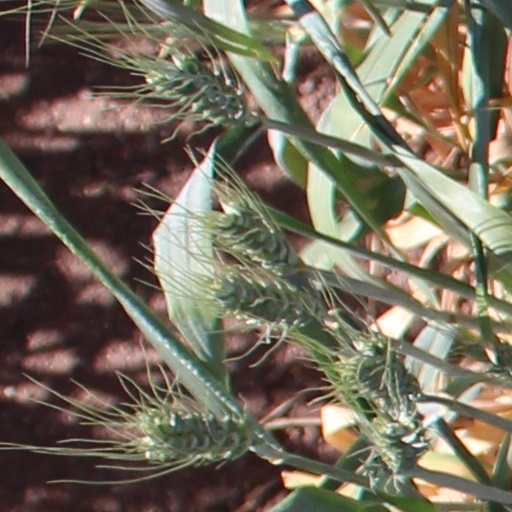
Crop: wheat